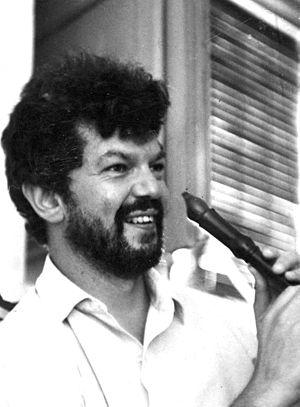
Robert Brout, né le 14 juin 1928 à New York et mort le 3 mai 2011 à Linkebeek, est un physicien belge d'origine juive américaine, à qui l'on doit d'importantes contributions en physique des particules ainsi qu'en cosmologie. Il a obtenu son doctorat à l'Université Columbia en 1953. Il a passé la plupart de sa carrière à l'Université libre de Bruxelles dont il était professeur émérite au moment de son décès.